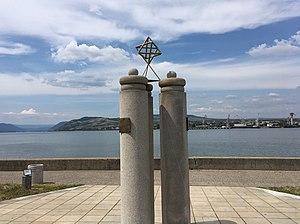
Les premiers Juifs arrivèrent sur le territoire de l'actuelle République de Serbie à l'époque de l'Empire romain. Mais les communautés juives des Balkans ne prirent de l'importance qu'à la fin du XVᵉ siècle, lorsque les Juifs, fuyant l'Inquisition en Espagne et au Portugal, trouvèrent refuge dans les régions contrôlées par les Ottomans et notamment en Serbie, alors en grande partie sous domination turque.